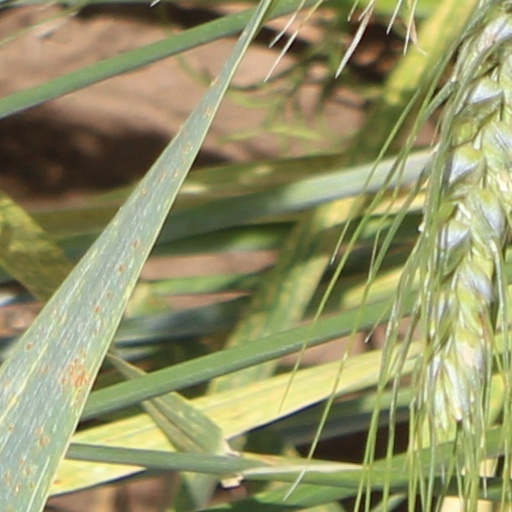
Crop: wheat